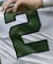
Number: 2